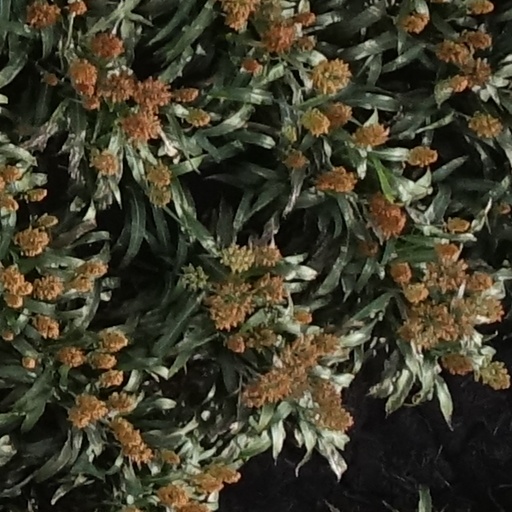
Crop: sorghum